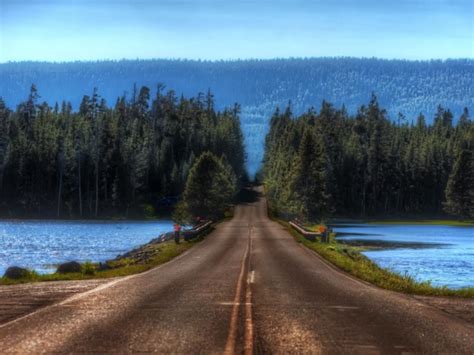
Weather: sun or clear